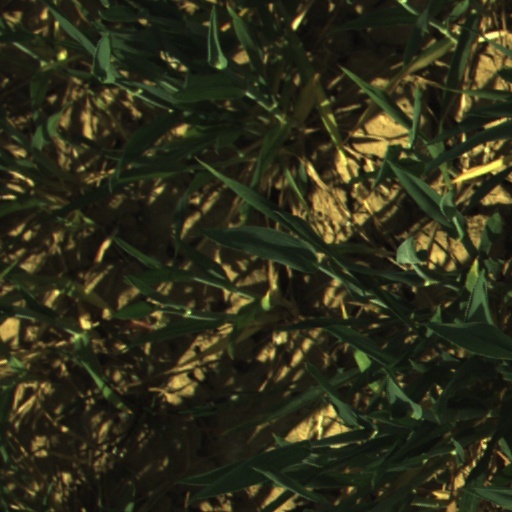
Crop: wheat